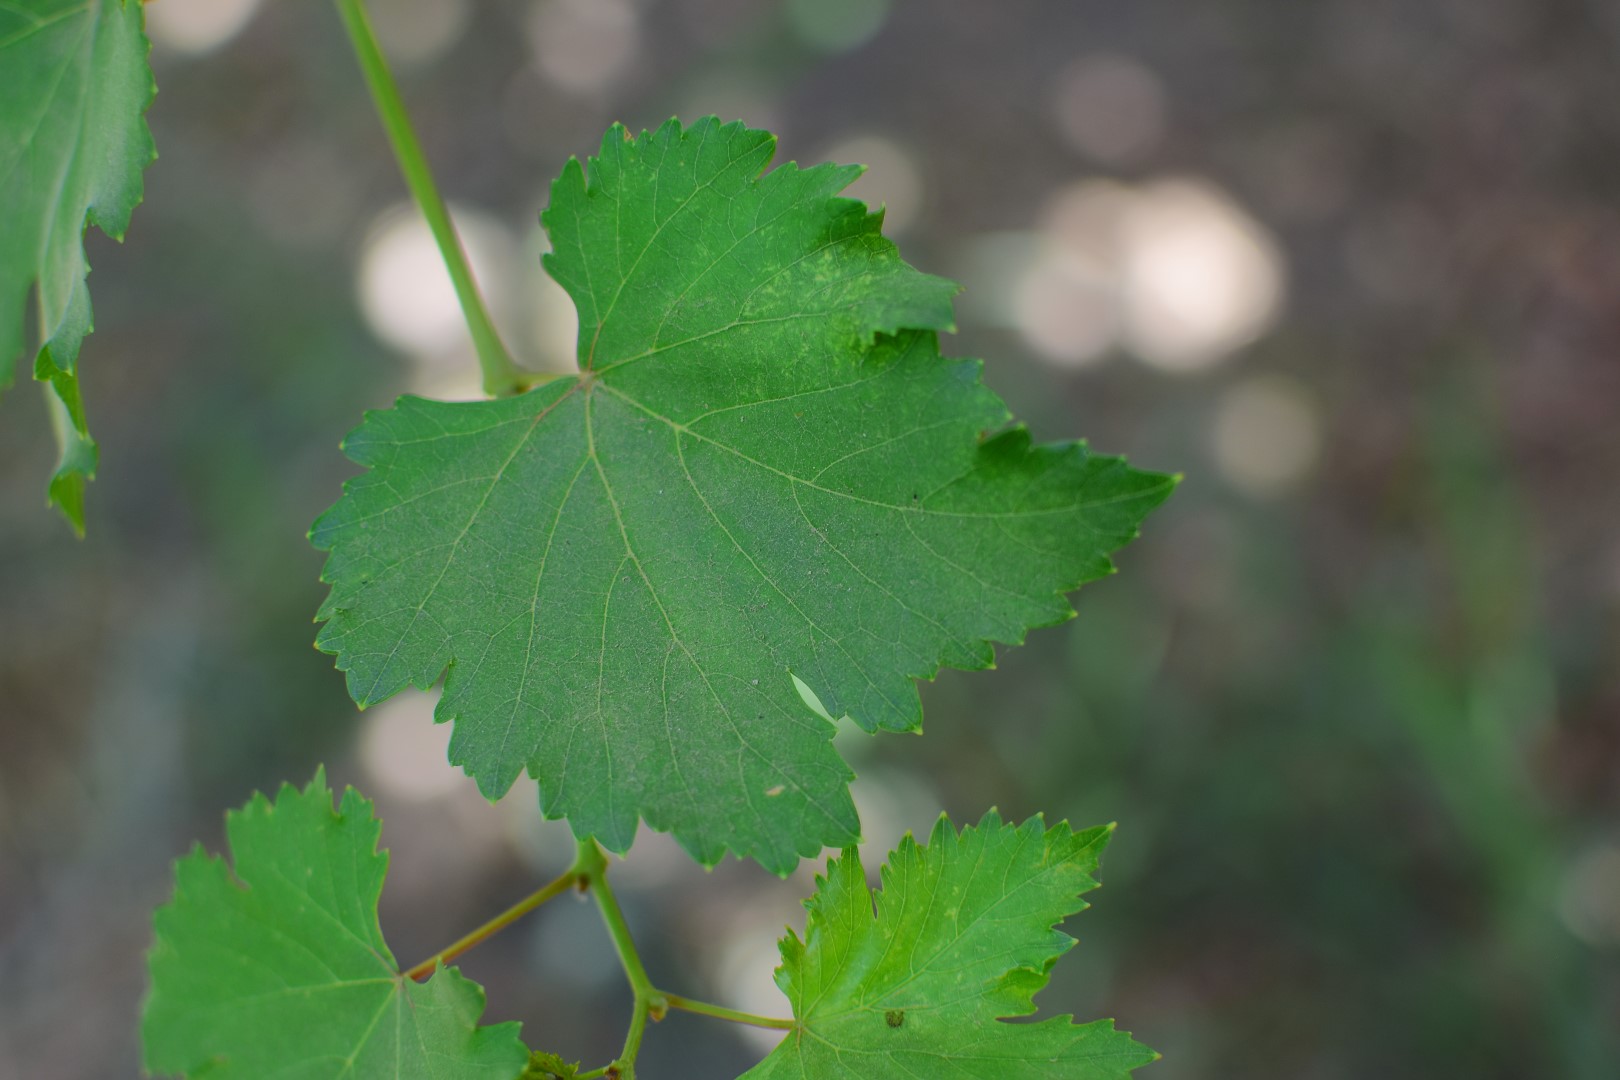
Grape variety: Frinsi